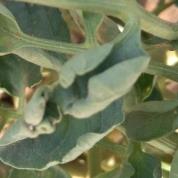
Crop: Tomato
Condition: virosis-d